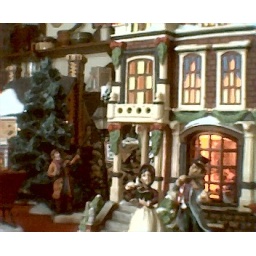
The lamplighter about to light the lamp near a house where two people are caroling outside.